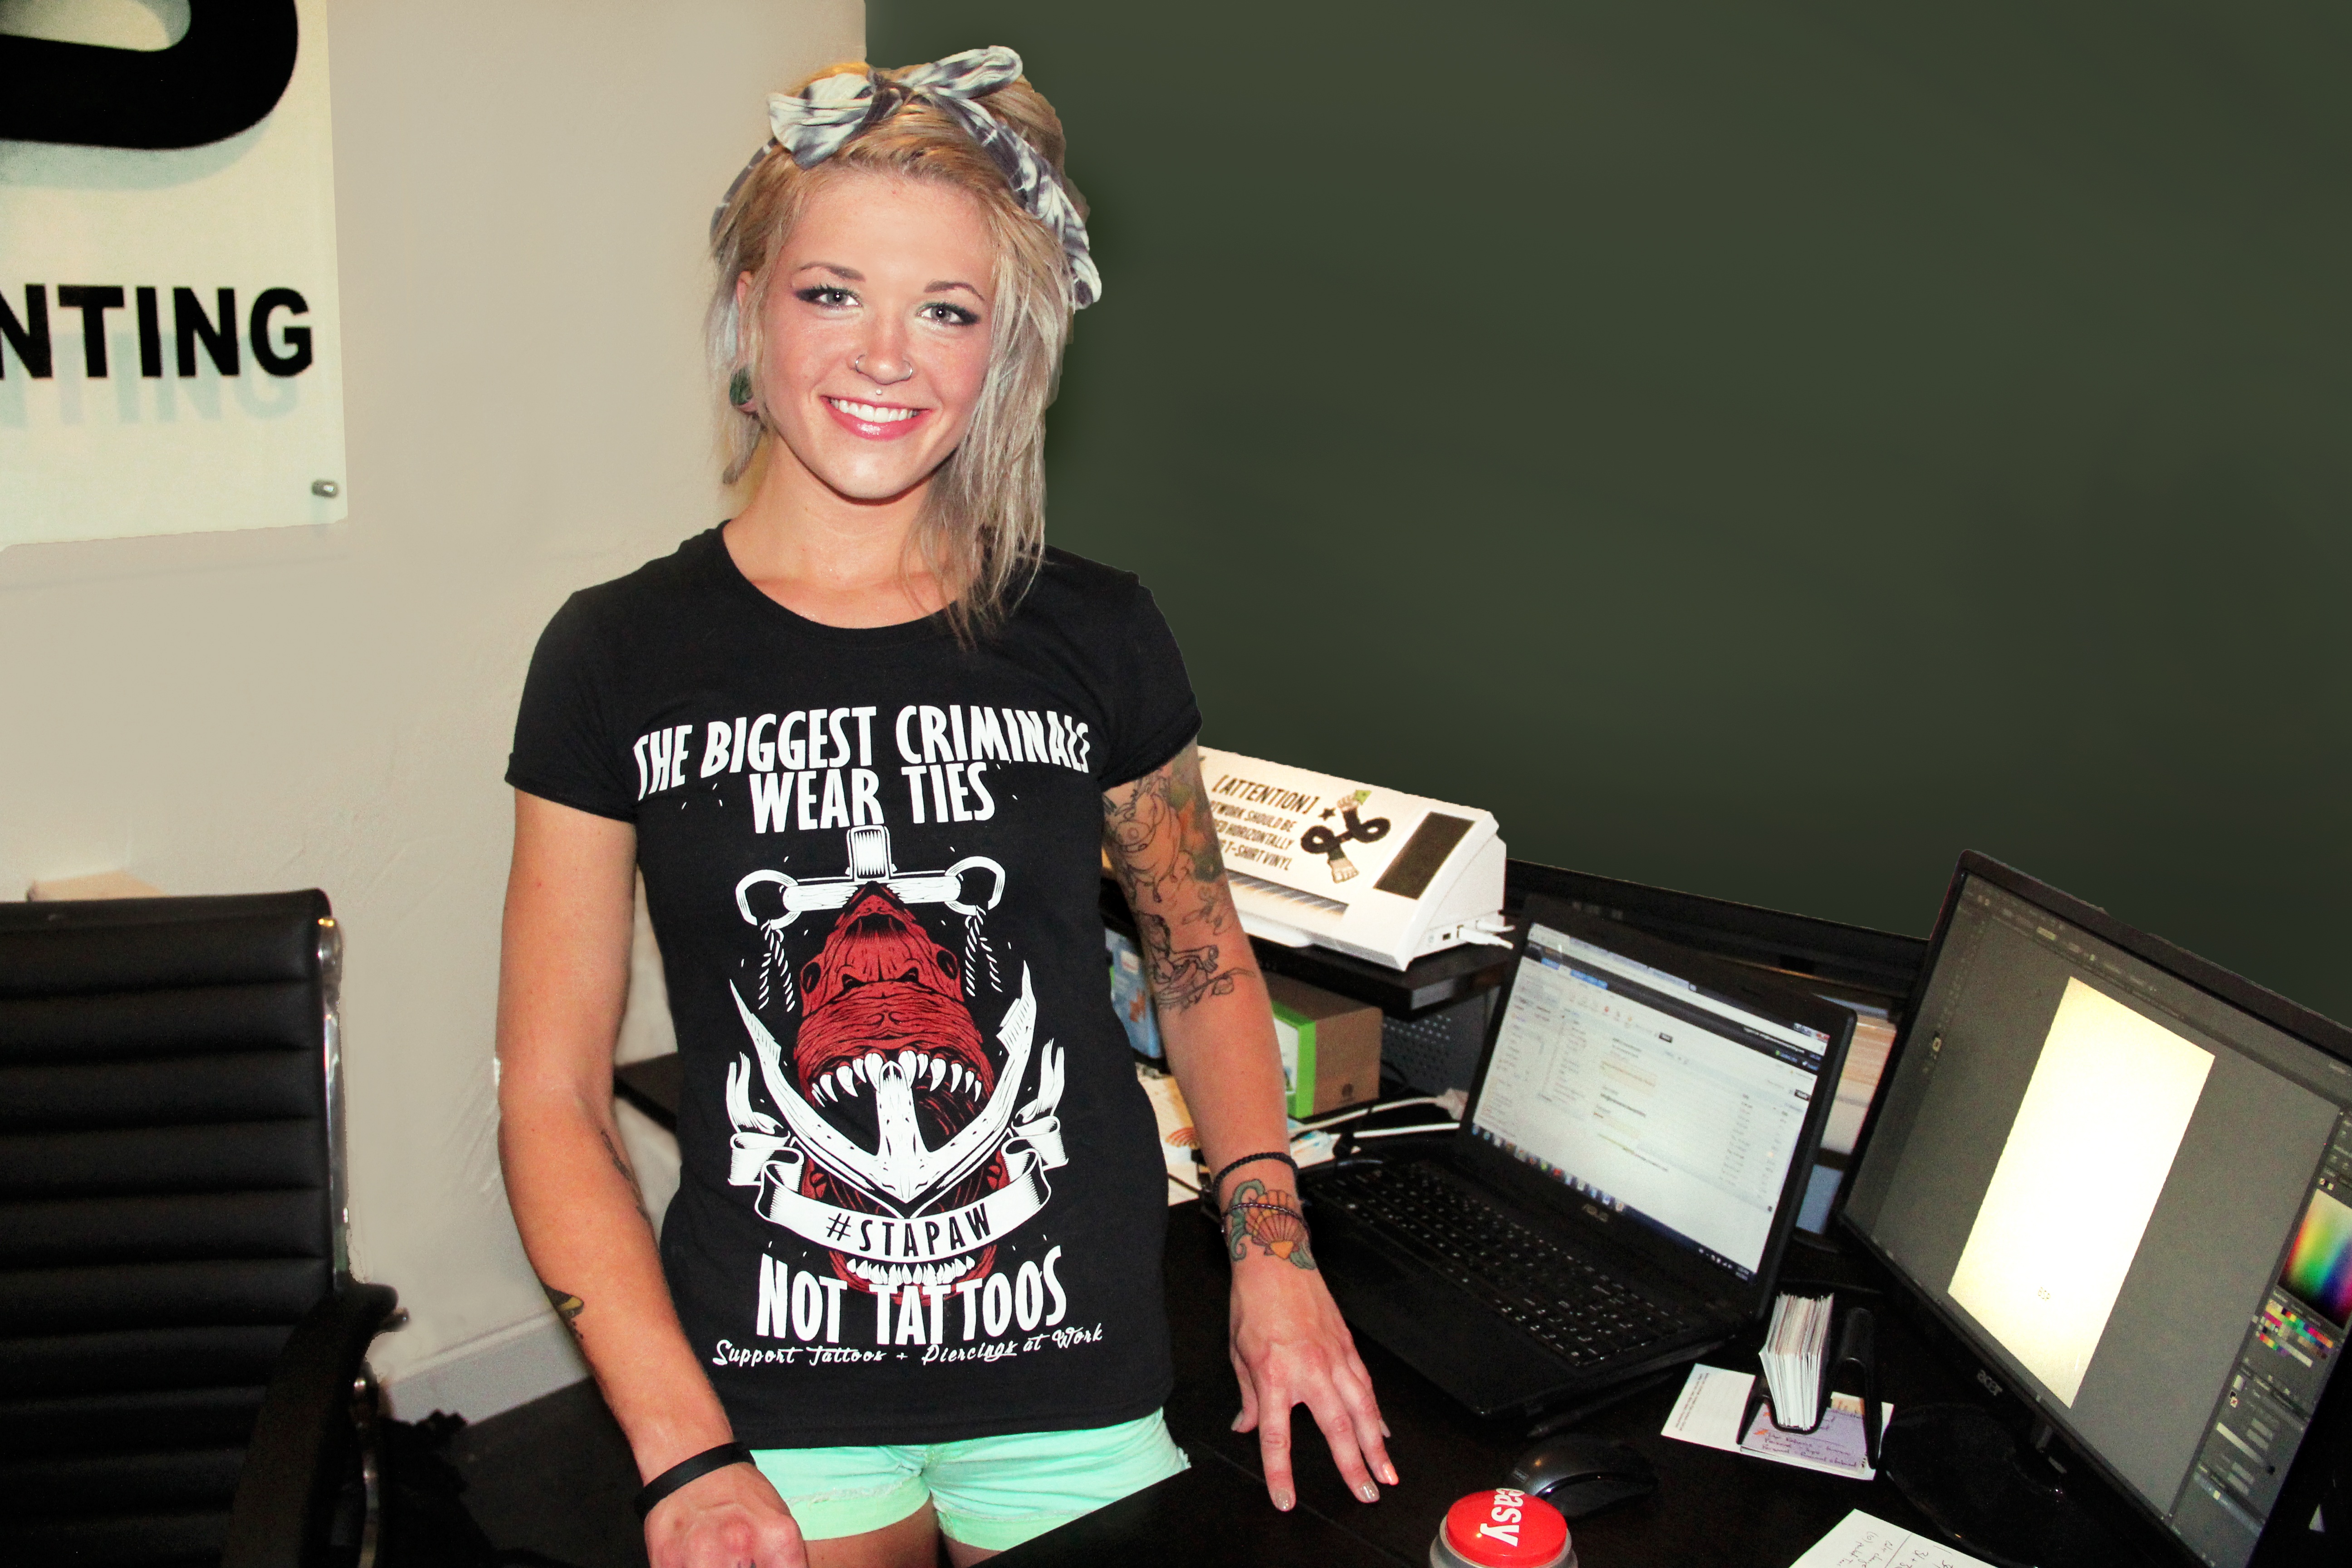
laptop, desk, computer, work, working, people, woman, hair, white, cute, female, standing, green, tattoo, office, indoor, fashion, professional, musician, lifestyle, blonde, hairstyle, smiling, smile, shark, piercing, caucasian, cheerful, nose ring, white hair, girls, happiness, women, shorts, hot, singing, beautiful, hippie, boss, rings, job, chick, adult, gauges, employee, dimples, secretary, occupation, green eyes, tattooed, manager, plugs, bandanna, pierced, employed, shirt happy, stretched ears, head wrap